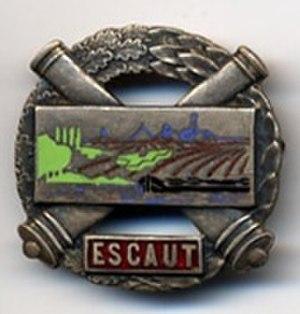
Insigne secteur fortifié de l'Escaut (1er modèle)
Le 43ᵉ régiment d'infanterie est un régiment d'infanterie de l'Armée de terre française créé sous la Révolution à partir du régiment Royal-des-Vaisseaux, un régiment français d'Ancien Régime.
Un régiment d'infanterie de forteresse est une unité militaire française spécialisée dans la défense des fortifications de la ligne Maginot, durant les années 1930 jusqu'à 1940.
La casemate du mont des Bruyères, appelée aussi casemate du Cimetière du mont des Bruyères, est une des fortifications de la ligne Maginot, située sur la commune de Saint-Amand-les-Eaux, dans le département du Nord.